Hải Dương province

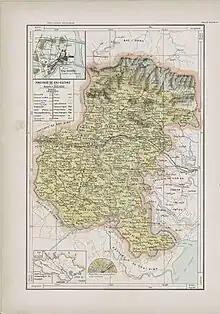
Map of Hai Duong province in 1909

Located in the Northern Key Economic Region, Hai Duong Province has a dynamic economy with a focus on industrial manufacturing.